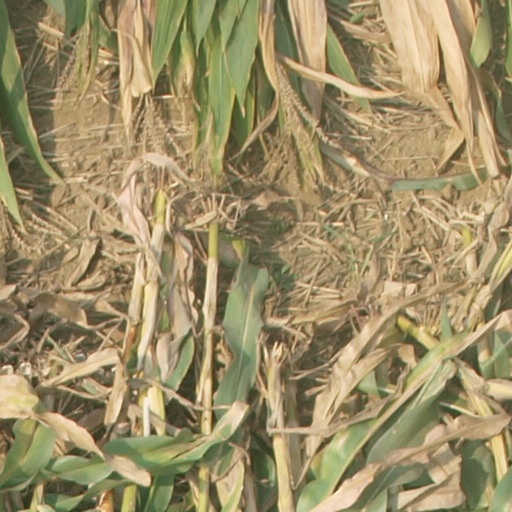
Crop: maize; corn